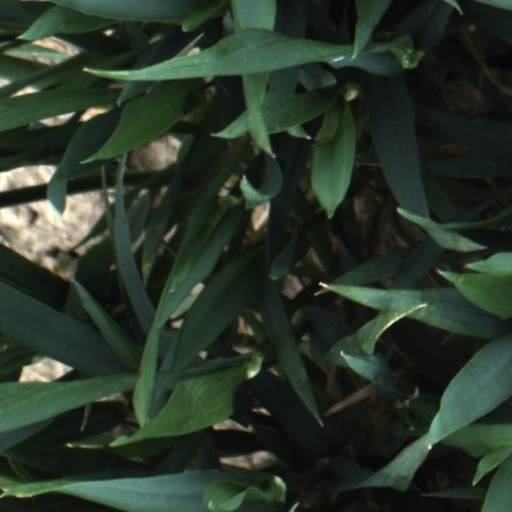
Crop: wheat